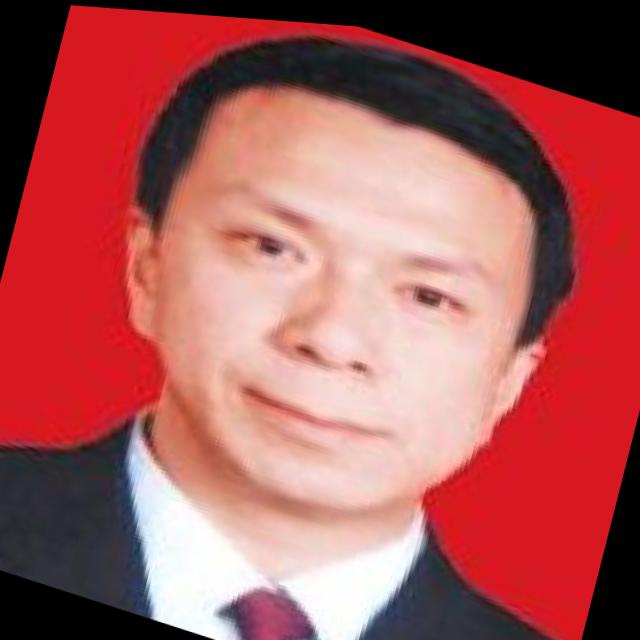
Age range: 45-64